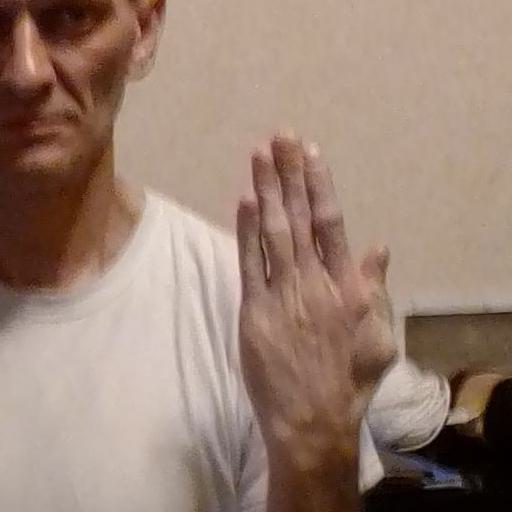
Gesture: stop_inverted